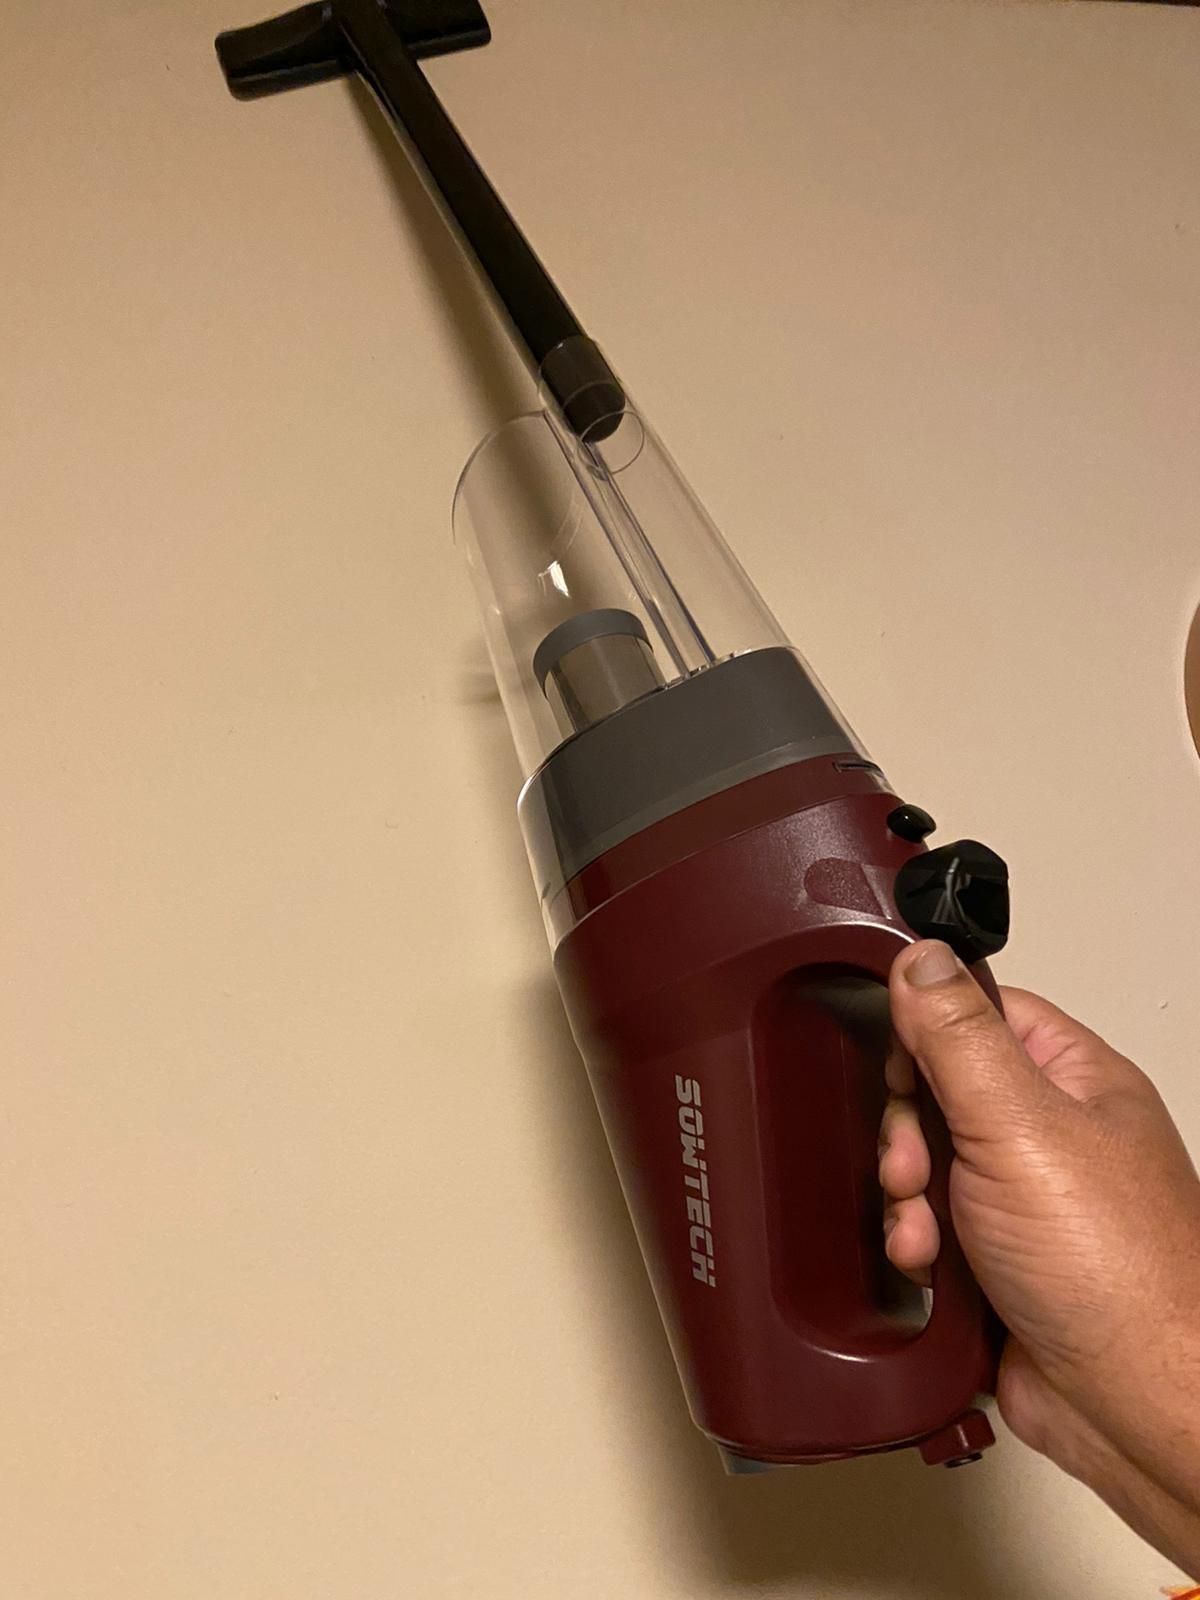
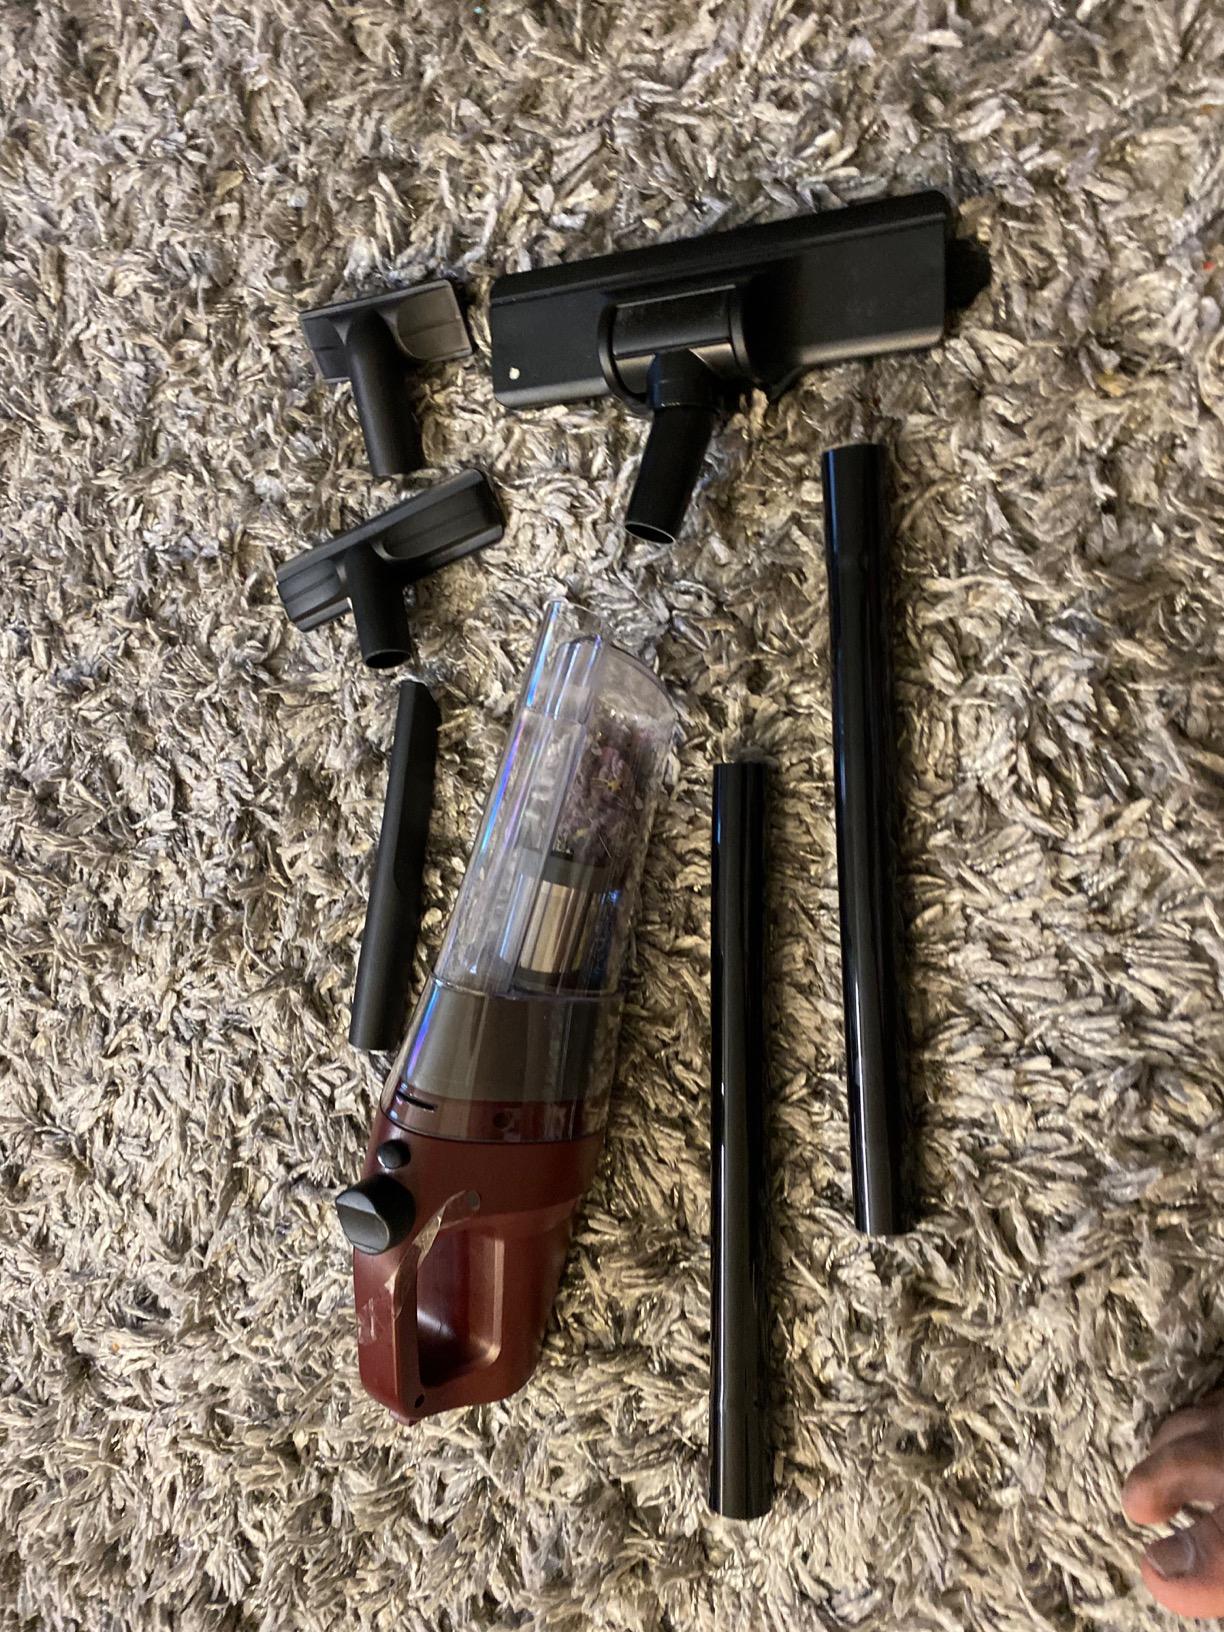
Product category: items_vacuum
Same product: yes